Plane Stupid

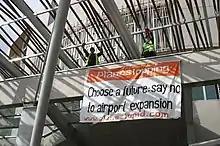
Activists on the Scottish Parliament Building

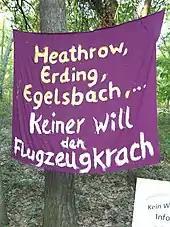
"Heathrow, Erding, Egelsbach ... nobody wants the airplane noise"

The group protested on the roof of EasyGroup's headquarters in November 2006 at the same time as the United Nations Climate talks in Nairobi. About 20 Easygroup staff were delayed getting into the building by an hour and a half.